Buran (spacecraft)

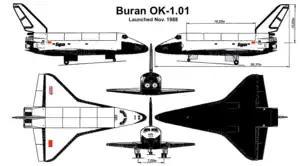
Buran OK-1.01 orbiter general layout

Buran (GRAU index serial number: 11F35 1K, construction number: 1.01) was the first spaceplane to be produced as part of the Soviet/Russian Buran program. The Buran orbiters were similar in design to the U.S. Space Shuttle. Buran completed one uncrewed spaceflight in 1988, and was destroyed in 2002 due to the collapse of its storage hangar. The Buran-class orbiters used the expendable Energia rocket, a class of super heavy-lift launch vehicle. Besides describing the first operational Soviet/Russian shuttle orbiter, "Buran" was also the designation for the entire Soviet/Russian spaceplane project and its flight articles, which were known as "Buran-class orbiters".